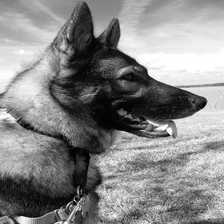
Species: dog
Breed: keeshond